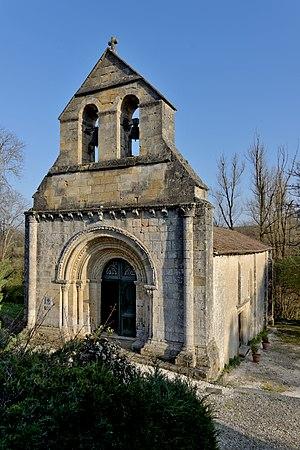
Église Saint-Genès, Saint-Genès-de-Lombaud, Gironde France. Vue générale
L'église Notre-Dame-de-Tout-Espoir est une église catholique située dans la commune de Saint-Genès-de-Lombaud, dans le département de la Gironde, en France.